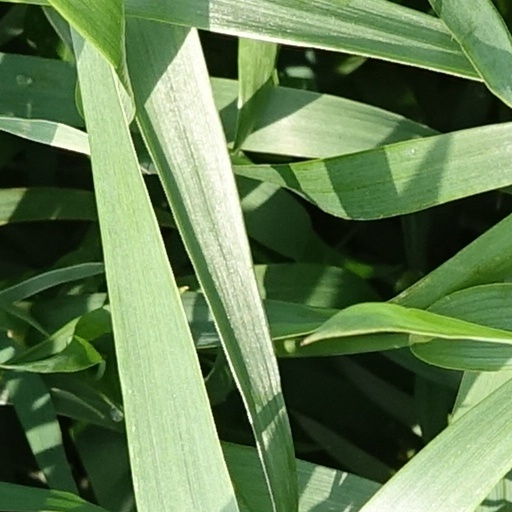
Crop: wheat